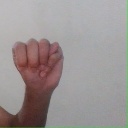
अक्षर: म